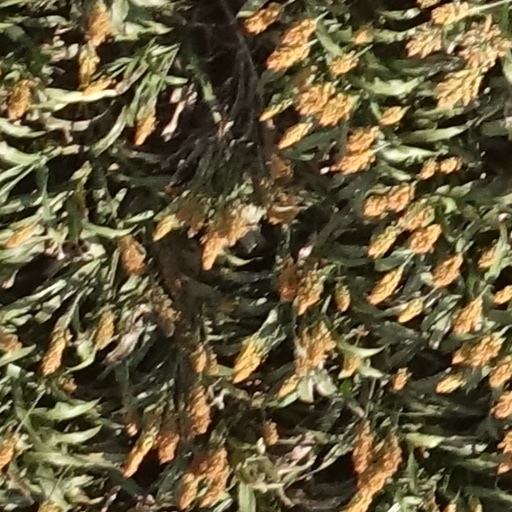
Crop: sorghum